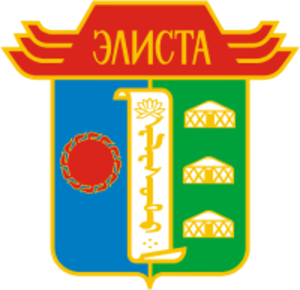
Elista
Elistas byvåben
Elista er hovedstad i Republikken Kalmykija i Rusland. Byen ligger 1.200 km syd-sydøst for Moskva, og har 104.005 indbyggere. Byen er kendt som et meget vigtigt center for skak, og store turneringer har været afholdt i Elista.